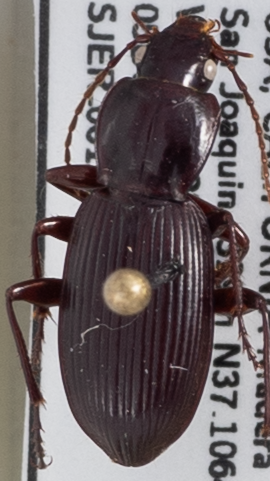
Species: Pterostichus panticulatus
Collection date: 2021-03-03
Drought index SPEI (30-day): -1.85
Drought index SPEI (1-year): -1.348
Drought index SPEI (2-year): -1.546